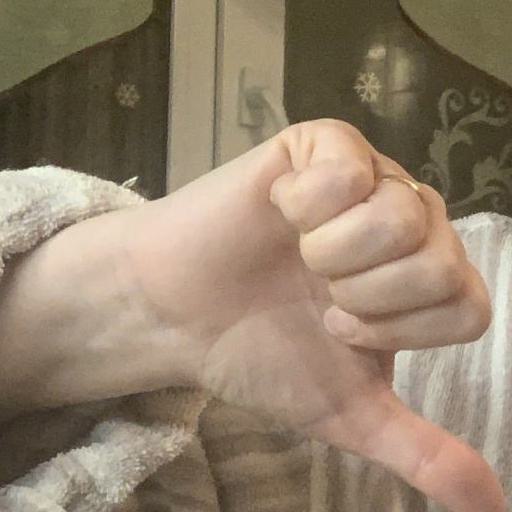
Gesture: dislike